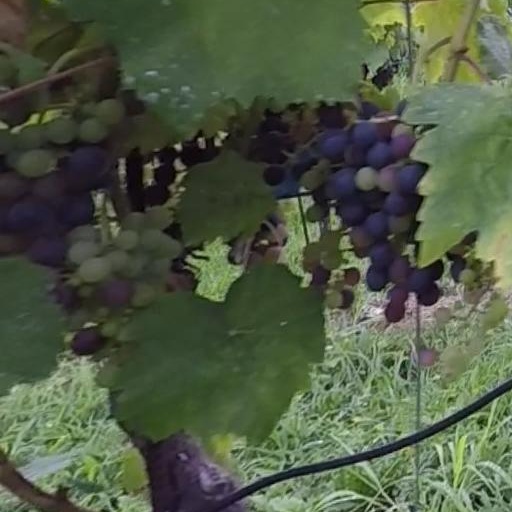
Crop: grape